Louis Jacoby

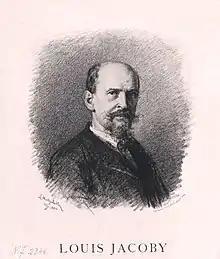
Louis Jacoby

Louis Jacoby (7 June 1828 – 1918) was a German Jewish engraver. Born in Havelberg, Brandenburg, Germany; pupil of the engraver Mandel of Berlin, in which city he settled.